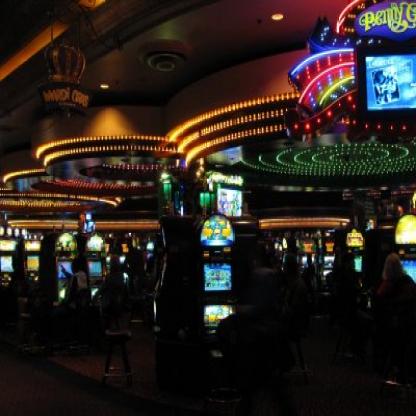
Scene: Indoor